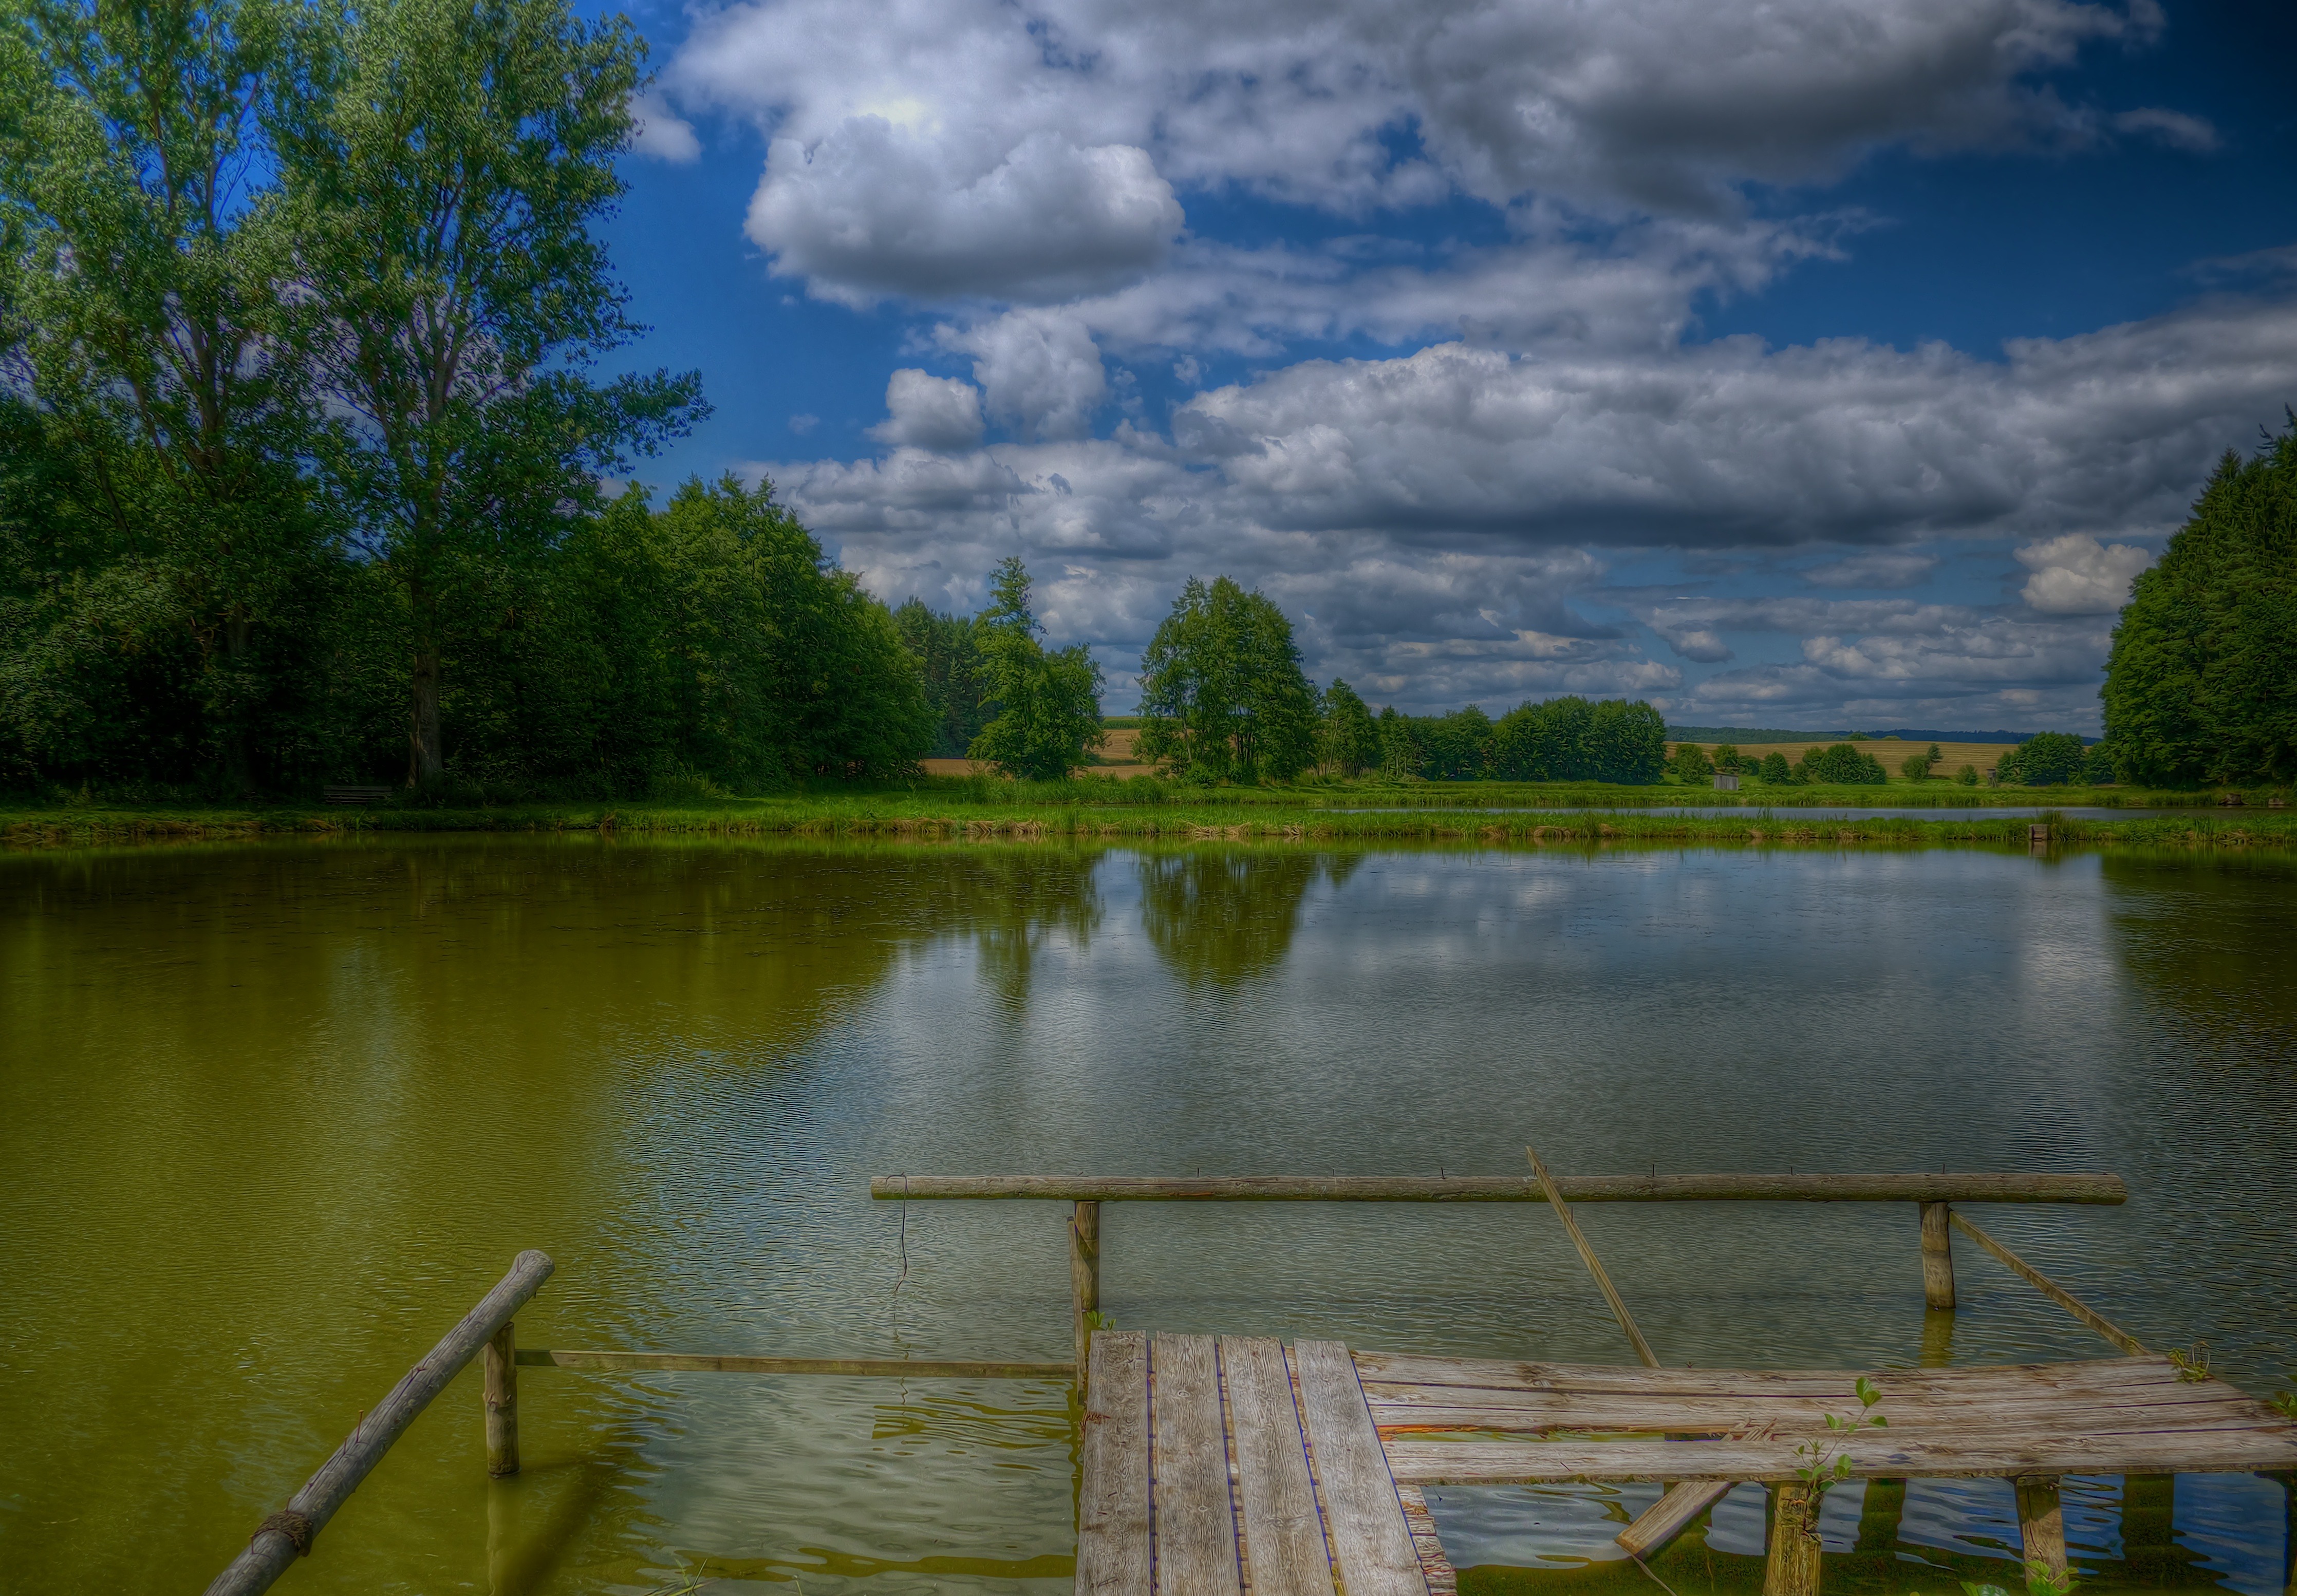
landscape, tree, water, nature, marsh, cloud, morning, lake, river, pond, reflection, reservoir, body of water, clouds, wetland, habitat, loch, rural area, natural environment, atmospheric phenomenon, willmersbach